JR Freight Class EF500

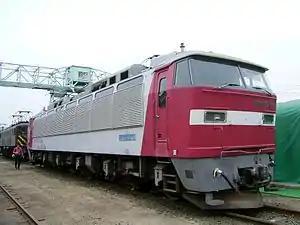
EF500-901 at Hiroshima Depot, October 2006

The is a withdrawn prototype Bo-Bo-Bo wheel arrangement multi-voltage AC/DC electric locomotive formerly operated by JR Freight in Japan.